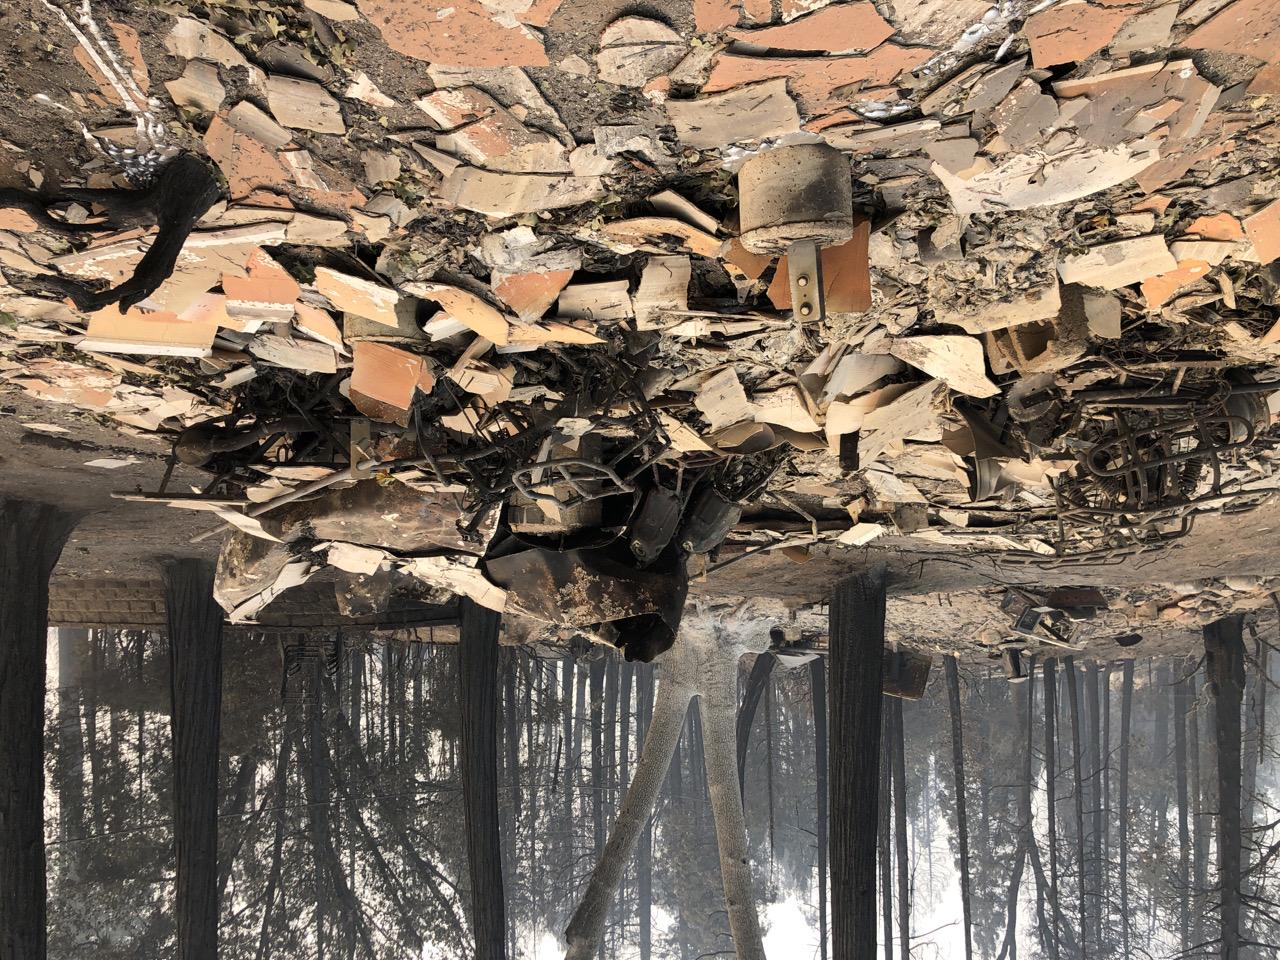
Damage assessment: destroyed